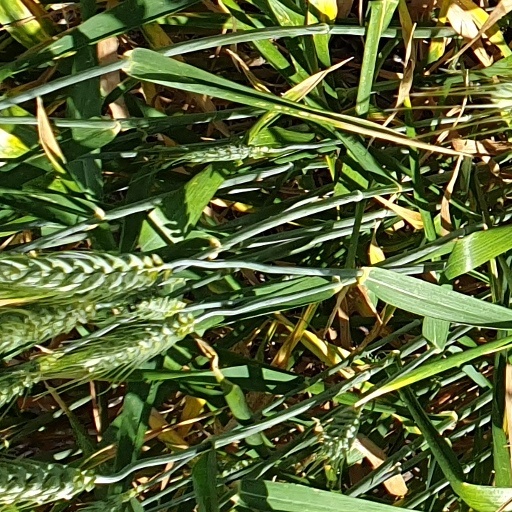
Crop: wheat